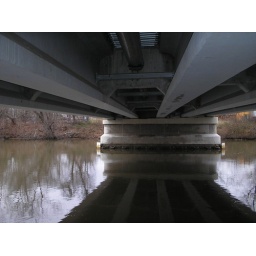
water under the bridge